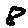
Label: 8